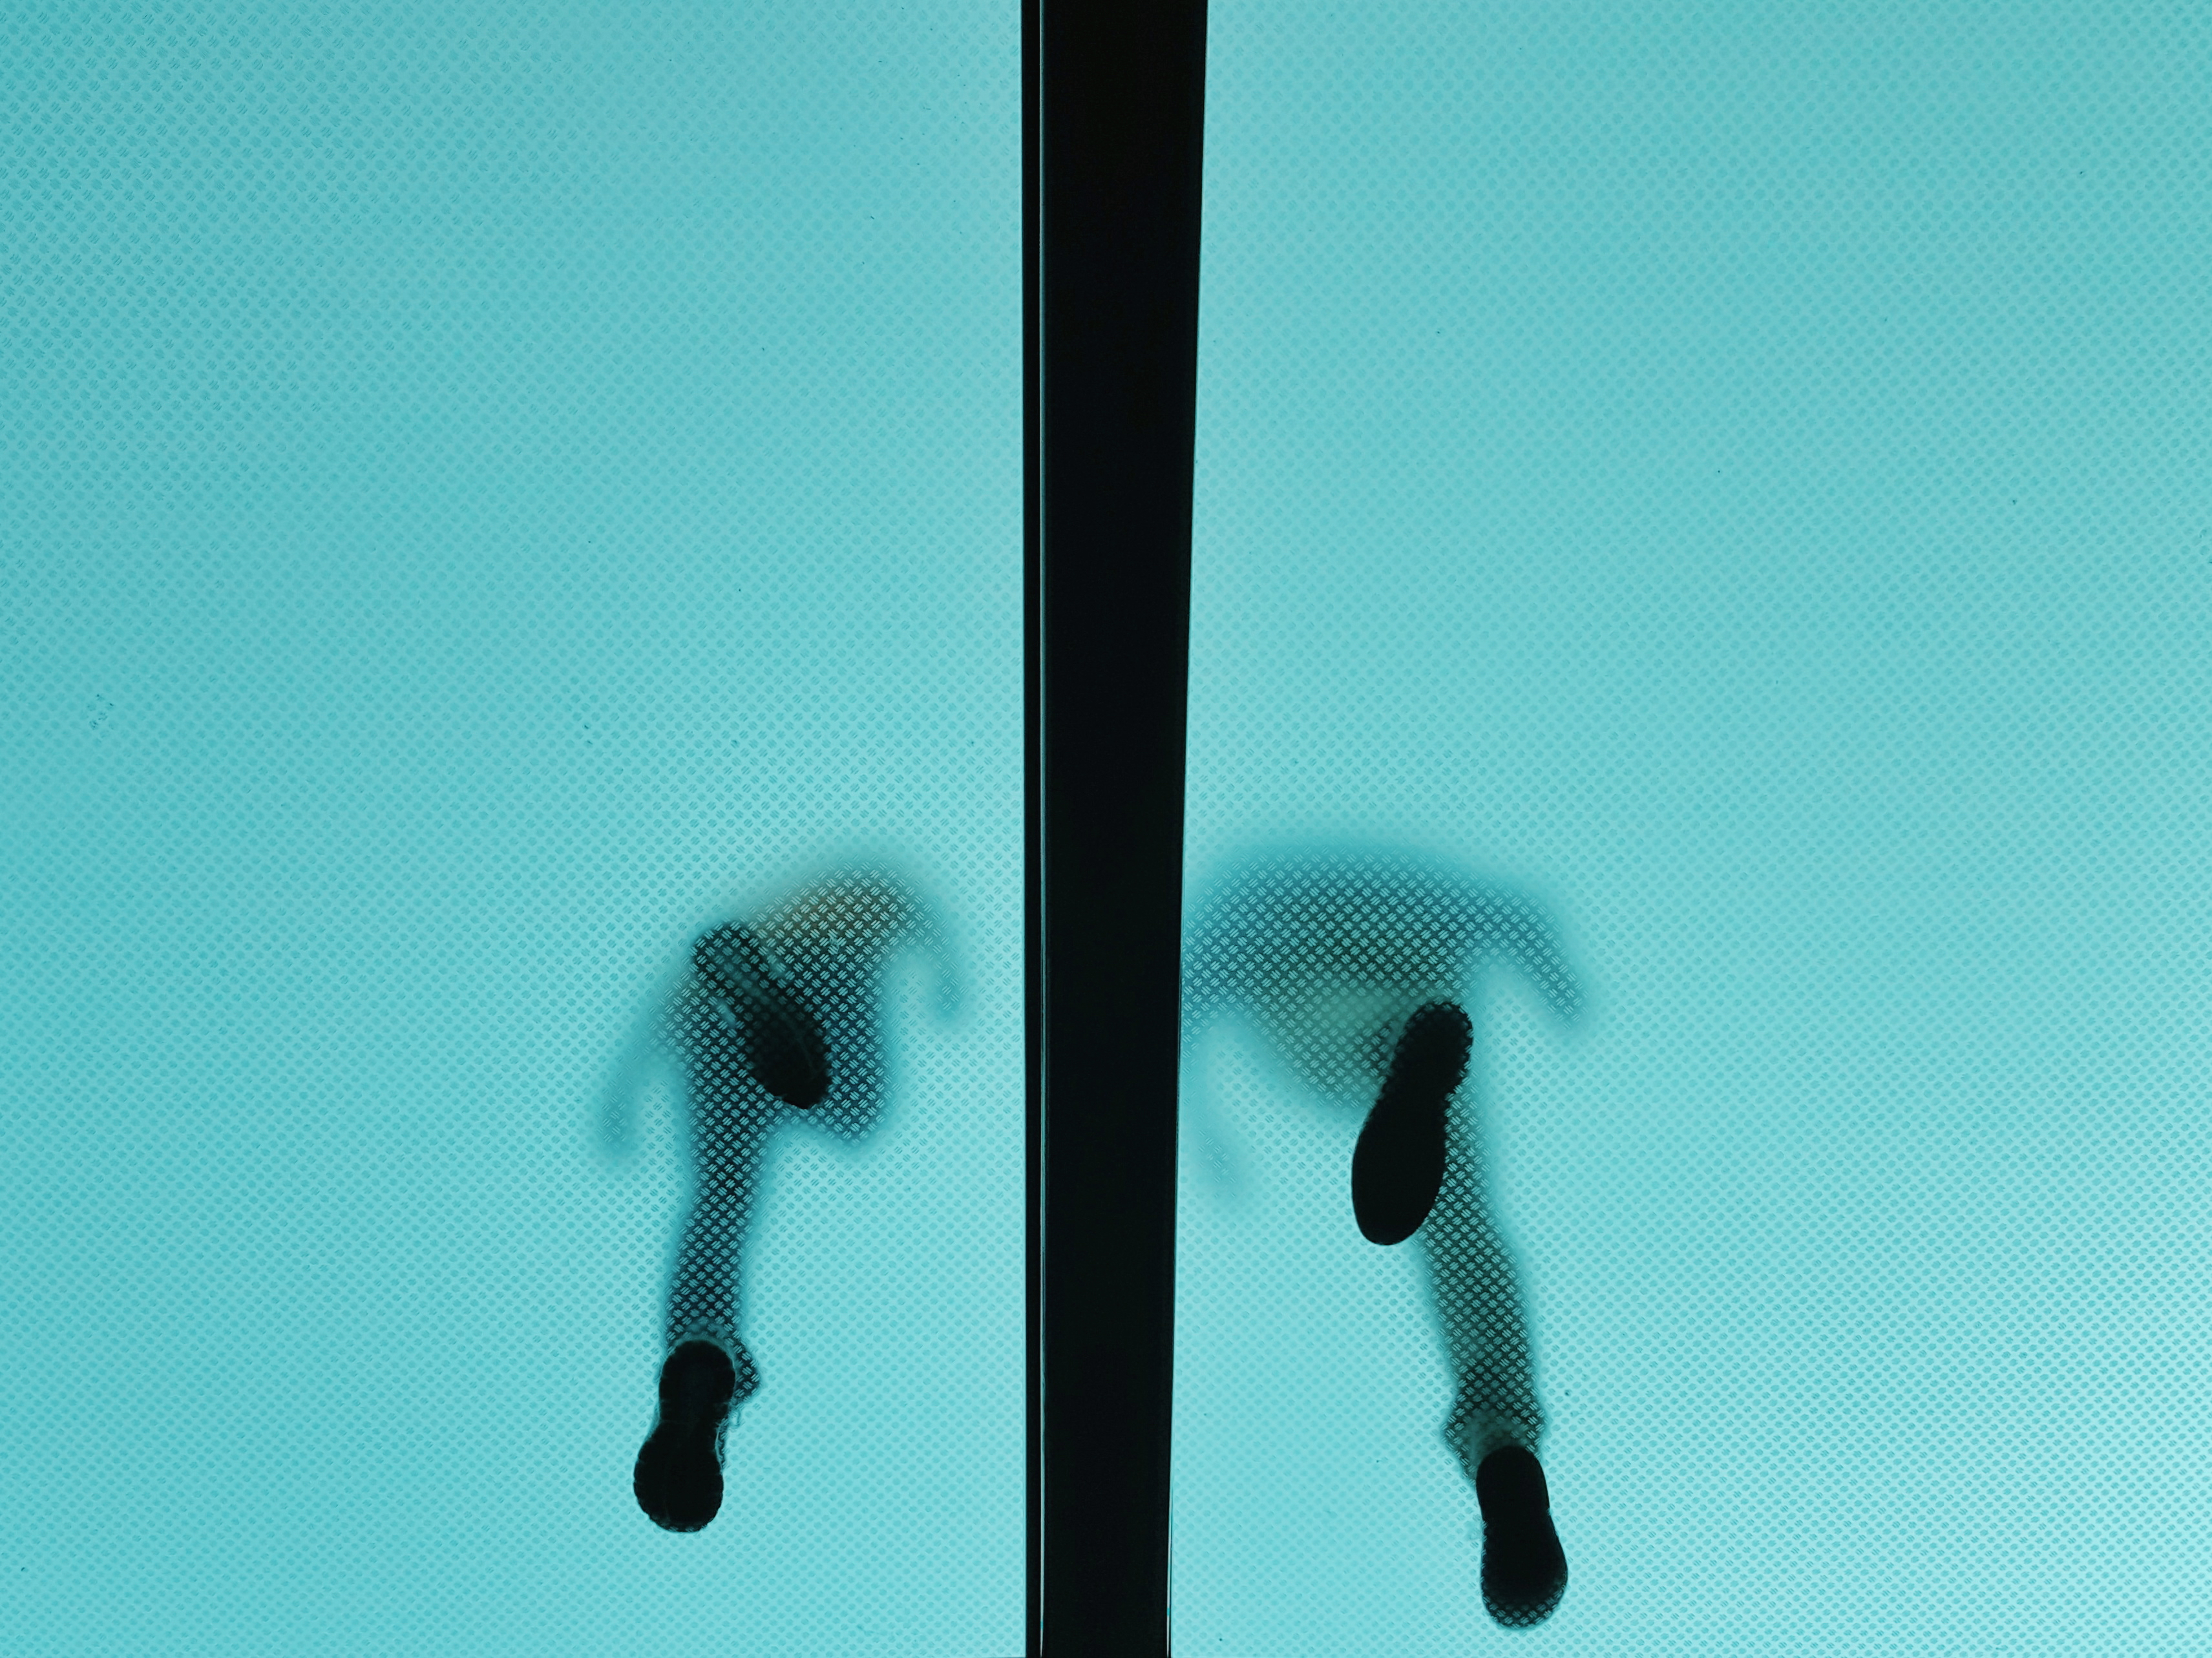
footprint, walkway, line, blue, glass ceiling, product, font, translucent, glass bridge